Stavanger Stadion

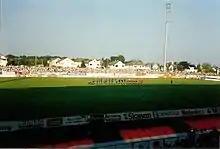
Stavanger Stadion in 1991, seen from the west stand

Stavanger Stadion was closed in 2004 when Viking Stadion opened, but was reopened a few years later as a track and field stadium after a major reconstruction of the spectator stands. Some of the seats from the old main stand were donated to Sandnes Idrettspark.